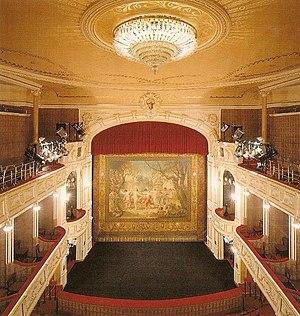
La scène désigne, au théâtre, l’aire de jeu et les coulisses, par rapport à la salle où sont les spectateurs, où jouent les acteurs. On l’appelle également, dans le jargon du théâtre, le « plateau ».
Le théâtre à l'italienne est un style architectural concernant l'organisation des volumes intérieurs des théâtres dont les premiers exemples remontent à la fin du XVIᵉ siècle en Italie. Ce style d'édifice a été particulièrement prisé entre les XVIIIᵉ et XIXᵉ siècles, de l'Europe jusqu'en Amérique du Sud.